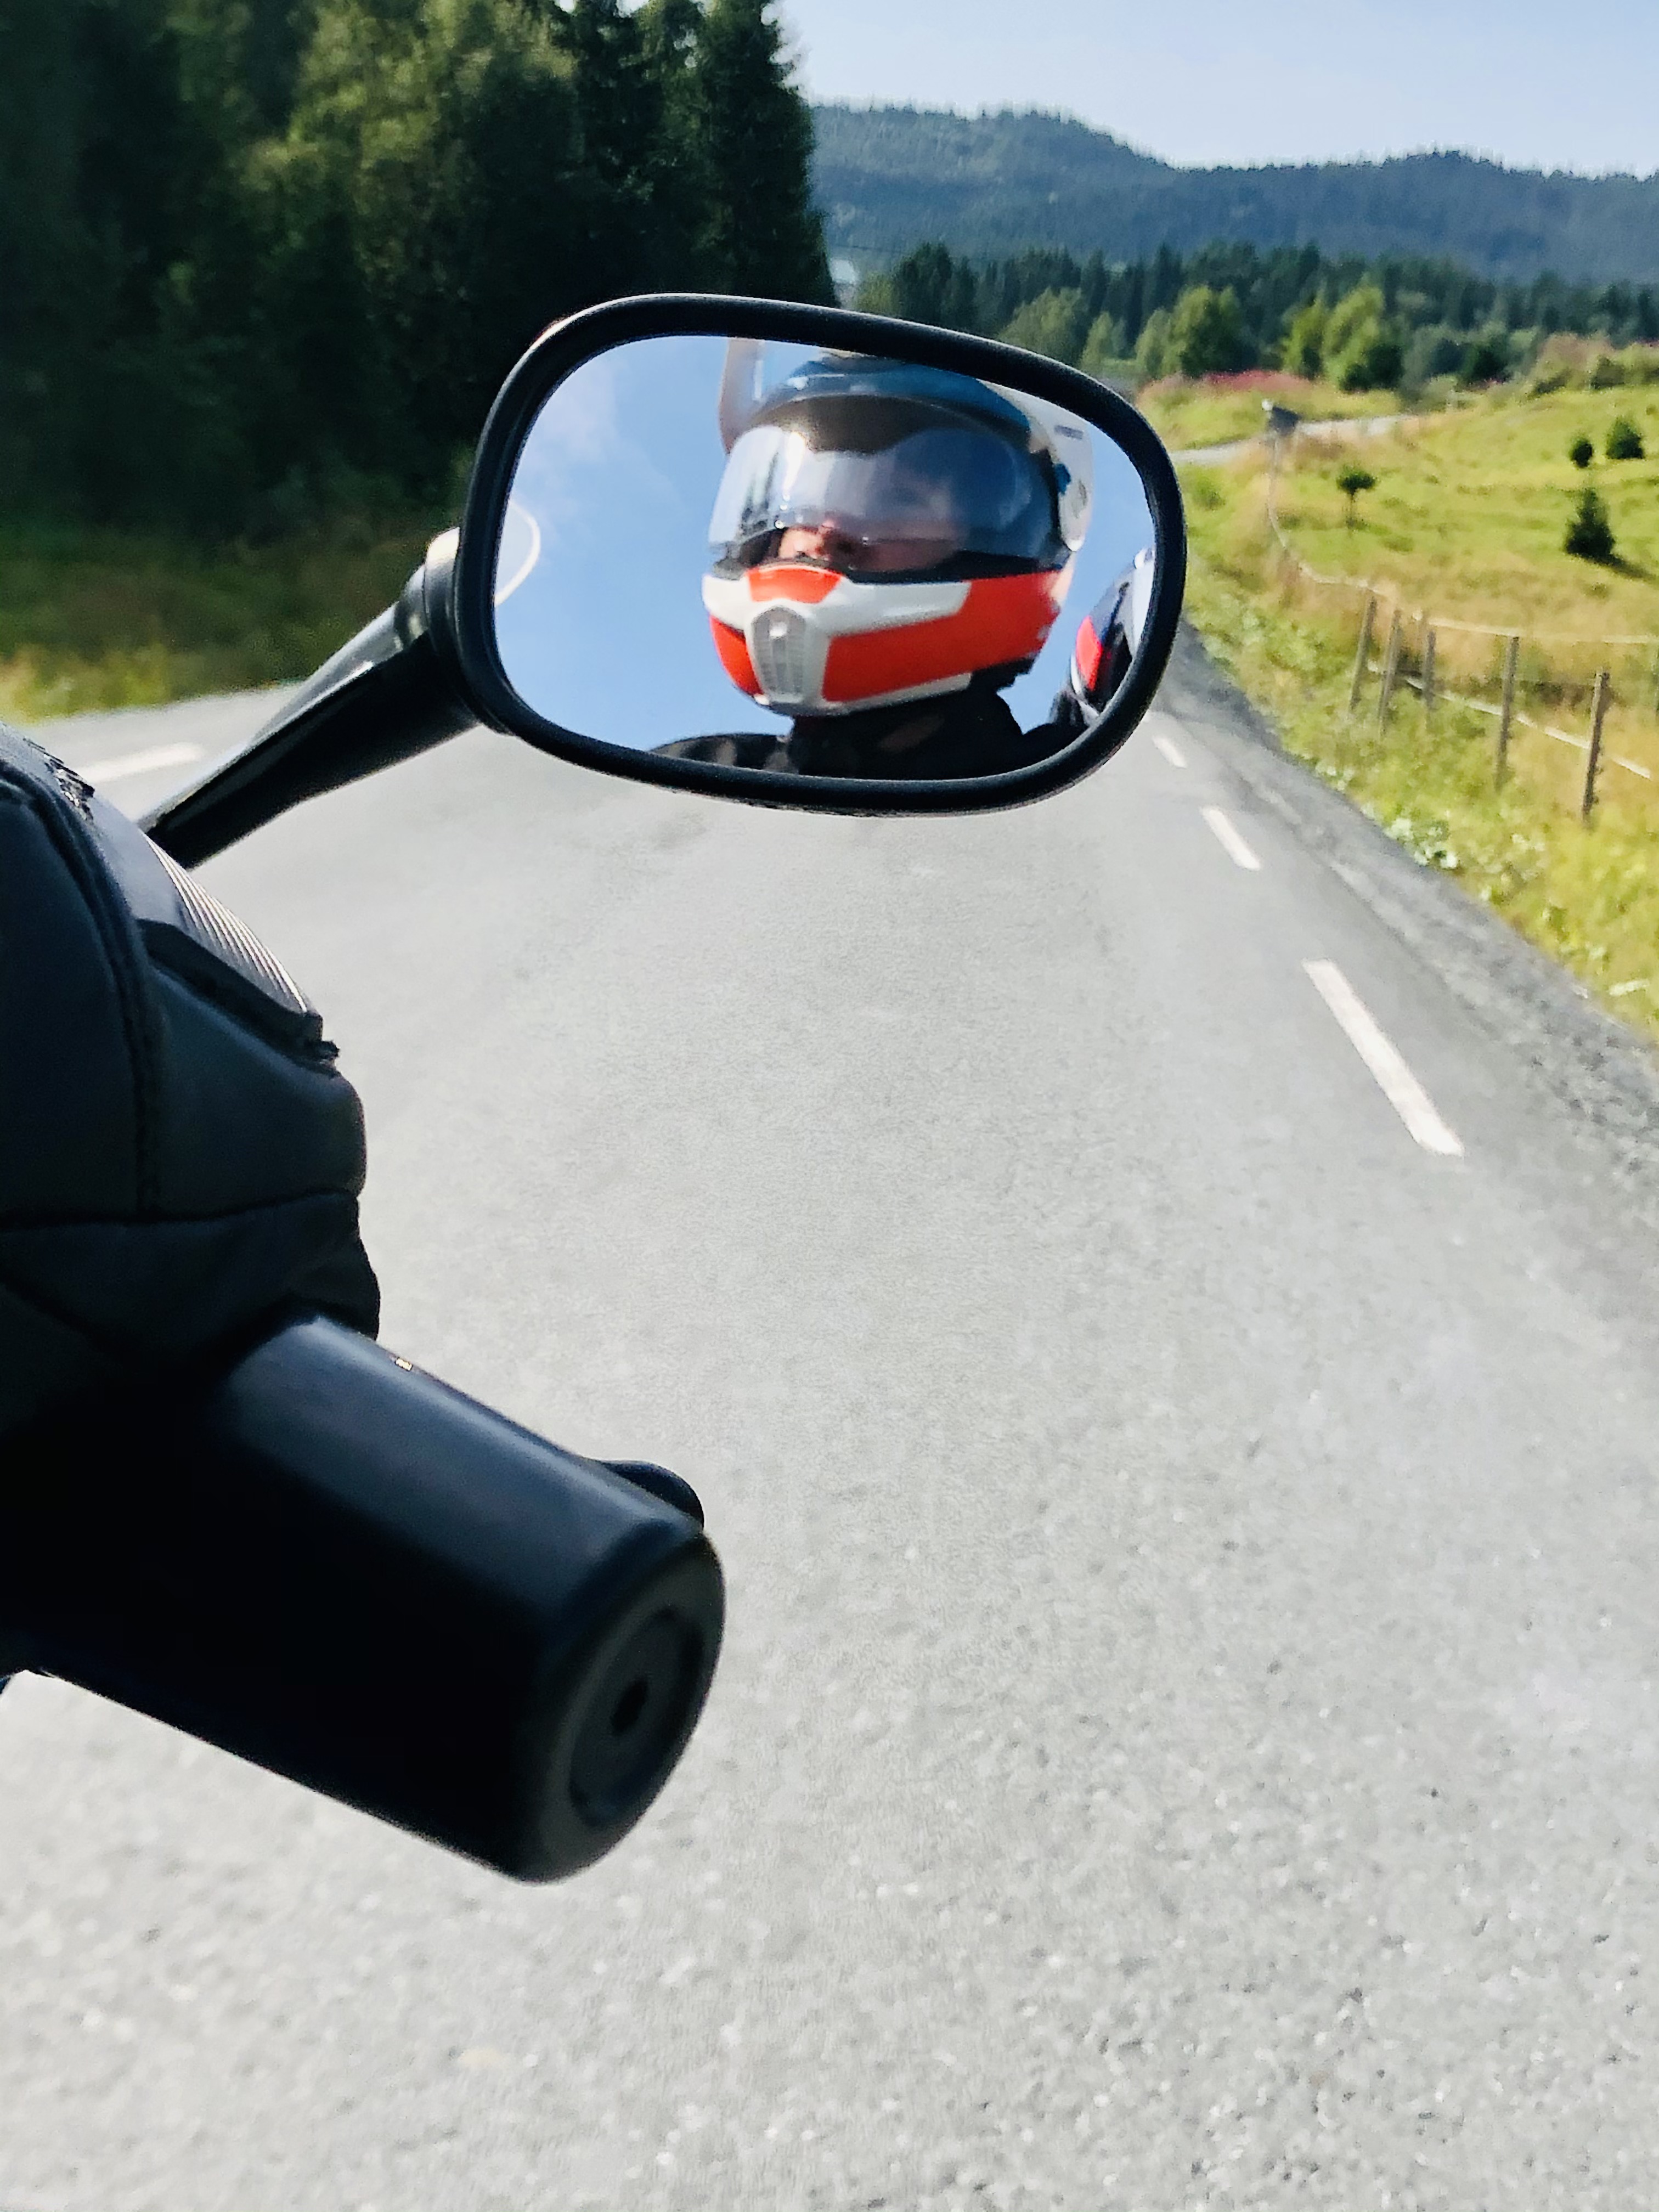
motorcycle, rider, automotive mirror, motor vehicle, mode of transport, automotive design, road, rear view mirror, Automotive side view mirror, glass, asphalt, road surface, automotive lighting, mirror, reflection, automotive window part, tar, road trip, rolling, highway